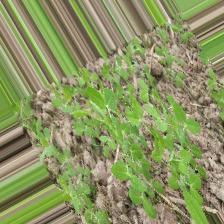
Label: Normal